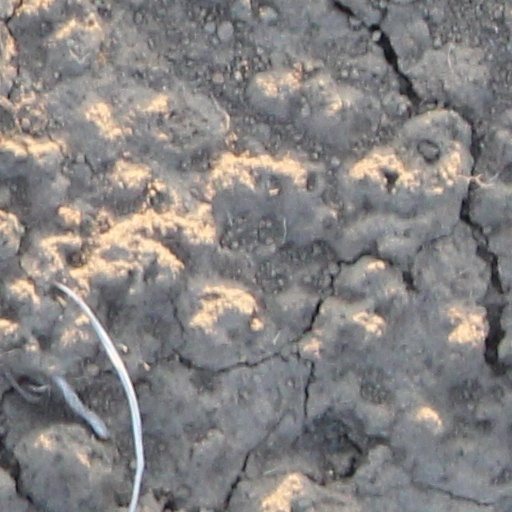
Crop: wheat